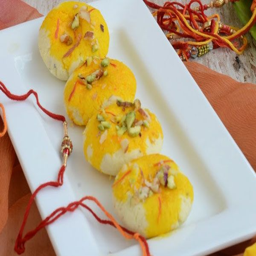
check out the recipe for person and do give it a try .